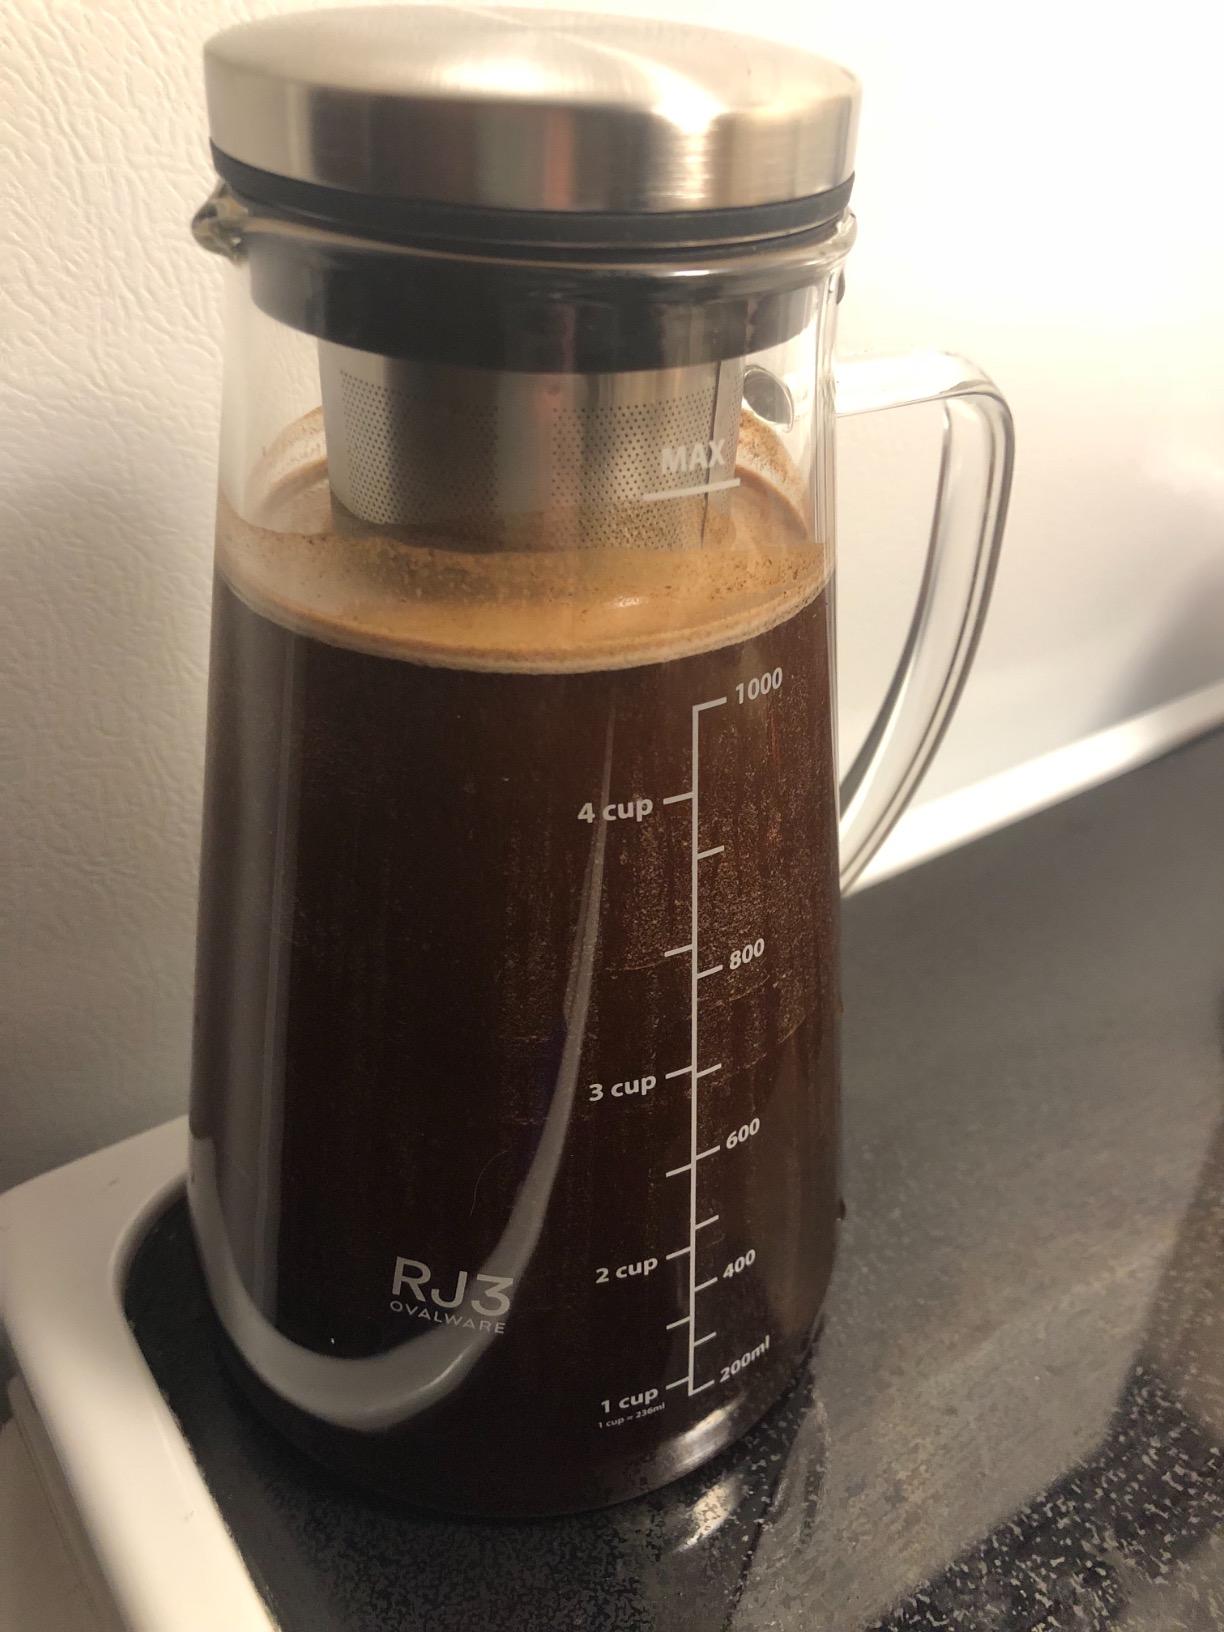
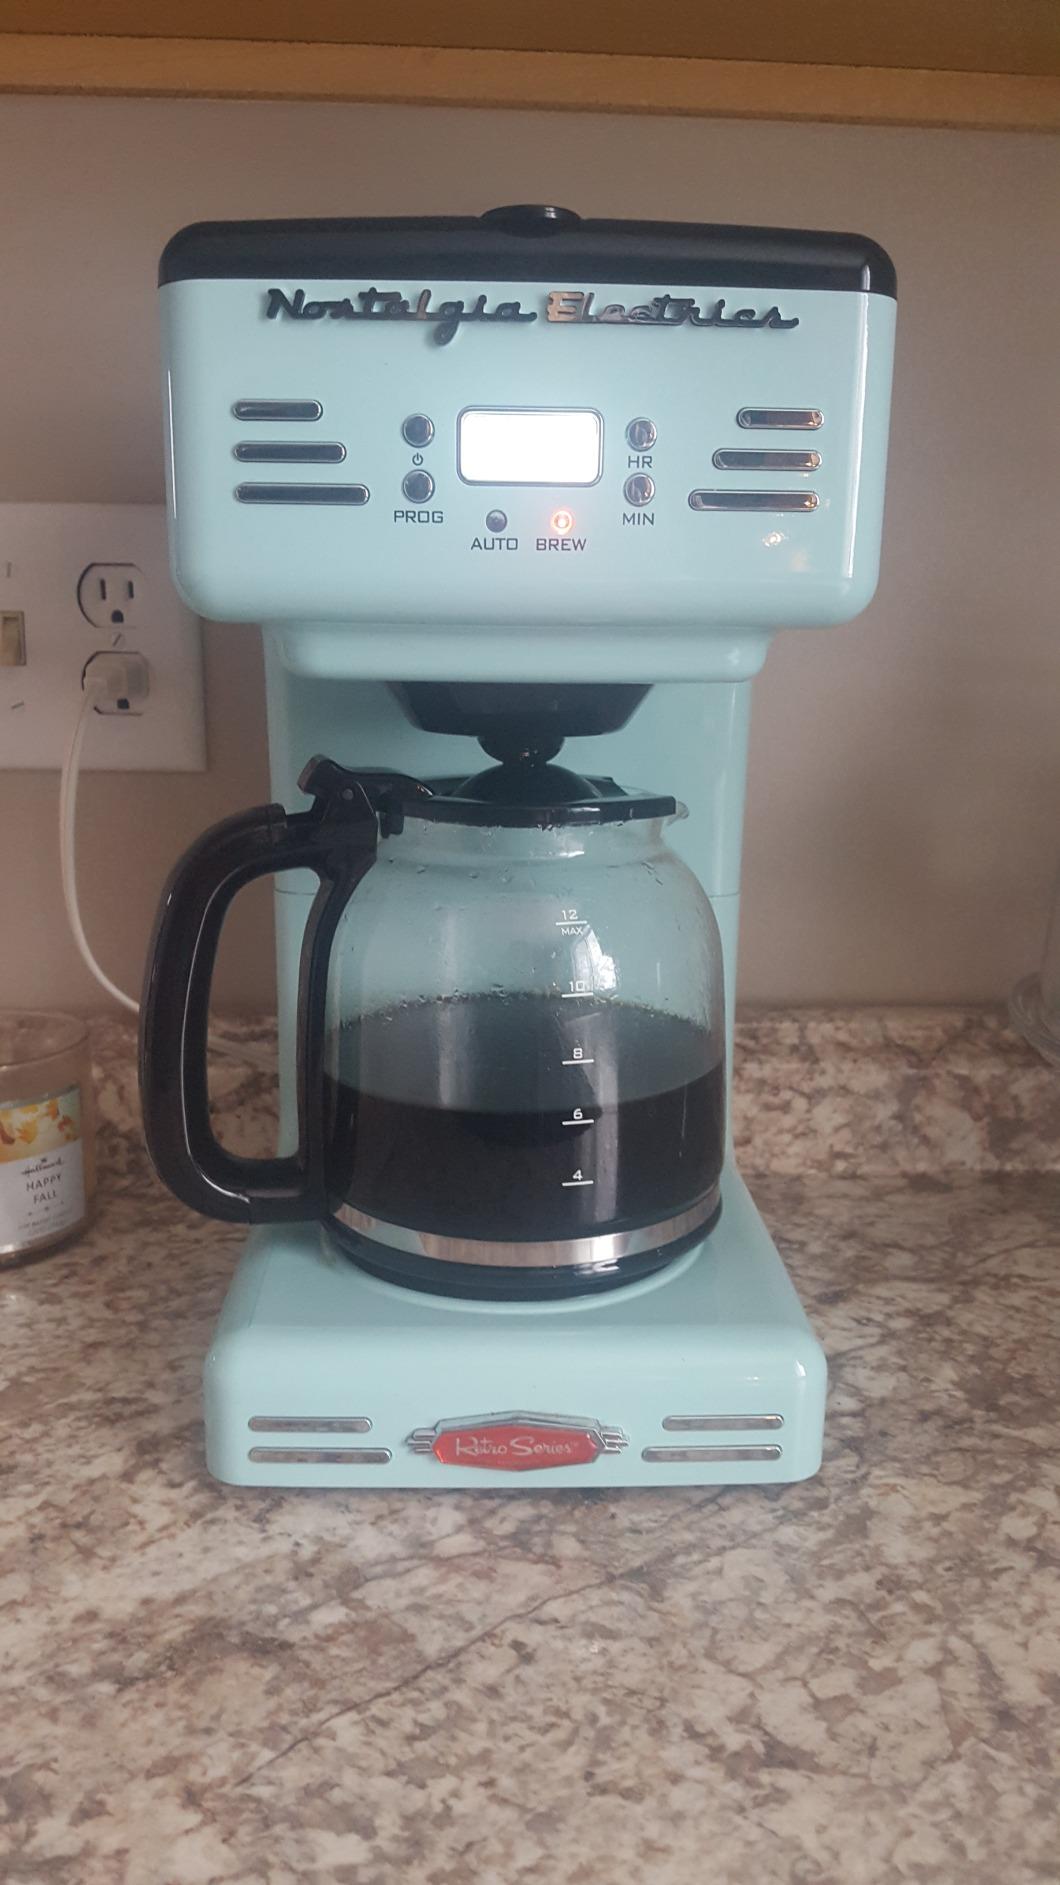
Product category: items_tea
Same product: no